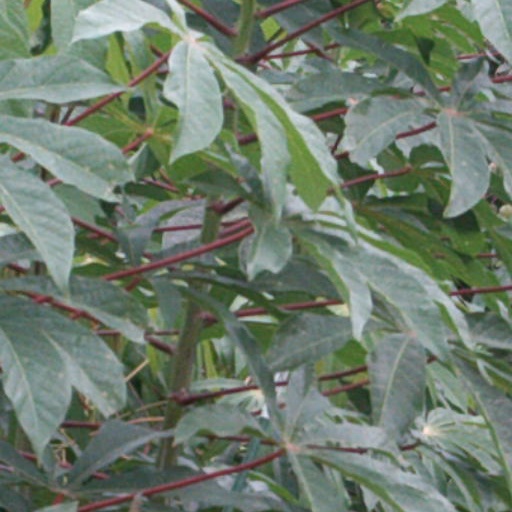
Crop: cassava